Spelling of Shakespeare's name

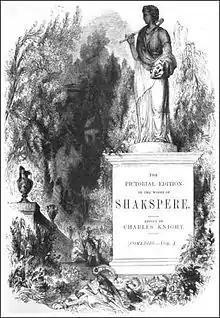
Title page of Knight's "Pictorial Shakspere", 1867 edition

According to Hunter it was in 1785 that the antiquarian John Pinkerton first revived the spelling "Shakspere" in the belief that this was the correct form as "traced by the poet's own hand" in his signatures. Pinkerton did so in "Letters on Literature", published under the pen-name Robert Heron. However, a later scholar identified a reference in "The Gentleman's Magazine" in 1784 to the deplorable "new fashion of writing Shakespeare's name SHAKSPERE", which suggests that the trend had been emerging since Steevens published facsimiles of the signatures in 1778. Nevertheless, Pinkerton gave it wide circulation. The "Shakspere" spelling was quickly adopted by a number of writers and in 1788 was given official status by the London publisher Bell in its editions of the plays. Samuel Taylor Coleridge, who published a large quantity of influential literature on the playwright, used both this and the "Shakspeare" spelling. His major works were published after his death with the new spelling. The spelling continued to be preferred by many writers during the Victorian era, including the Pre-Raphaelite Brotherhood in "The Germ".